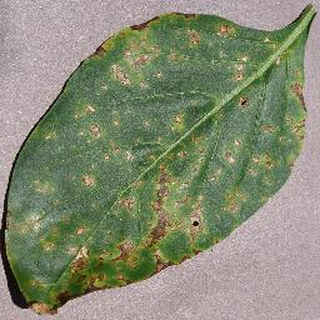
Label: bell_pepper_bacterial_spot